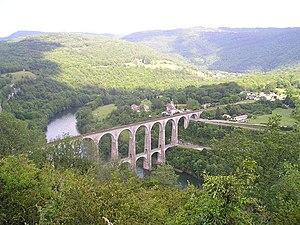
Viaduc de Cize-Bolozon
Cize est une commune française, dans le département de l'Ain en région Auvergne-Rhône-Alpes.
Bolozon est une commune française, située dans le département de l'Ain en région Auvergne-Rhône-Alpes. Elle se situe à 29 kilomètres de Bourg-en-Bresse et 16 kilomètres de Nantua.